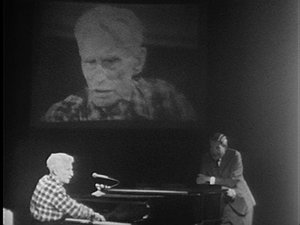
Henry de Monfreid en 1967 au Sel de la Semaine, émission télévisée hebdomadaire animée par Fernand Séguin (Radio-Canada, Montréal). On le voit ici s'accompagnant au piano en chantant une chanson de marins. Monfreid avait alors 88 ans.
Henry de Monfreid, né à La Franqui, commune de Leucate, le 14 novembre 1879 et mort le 13 décembre 1974 à Ingrandes, est un commerçant et écrivain français. Il a mis en scène sa vie aventureuse, centrée sur la mer Rouge et l'Éthiopie de 1911 à la Seconde Guerre mondiale, dans de nombreux livres, autobiographies et romans, publiés à partir de 1931.